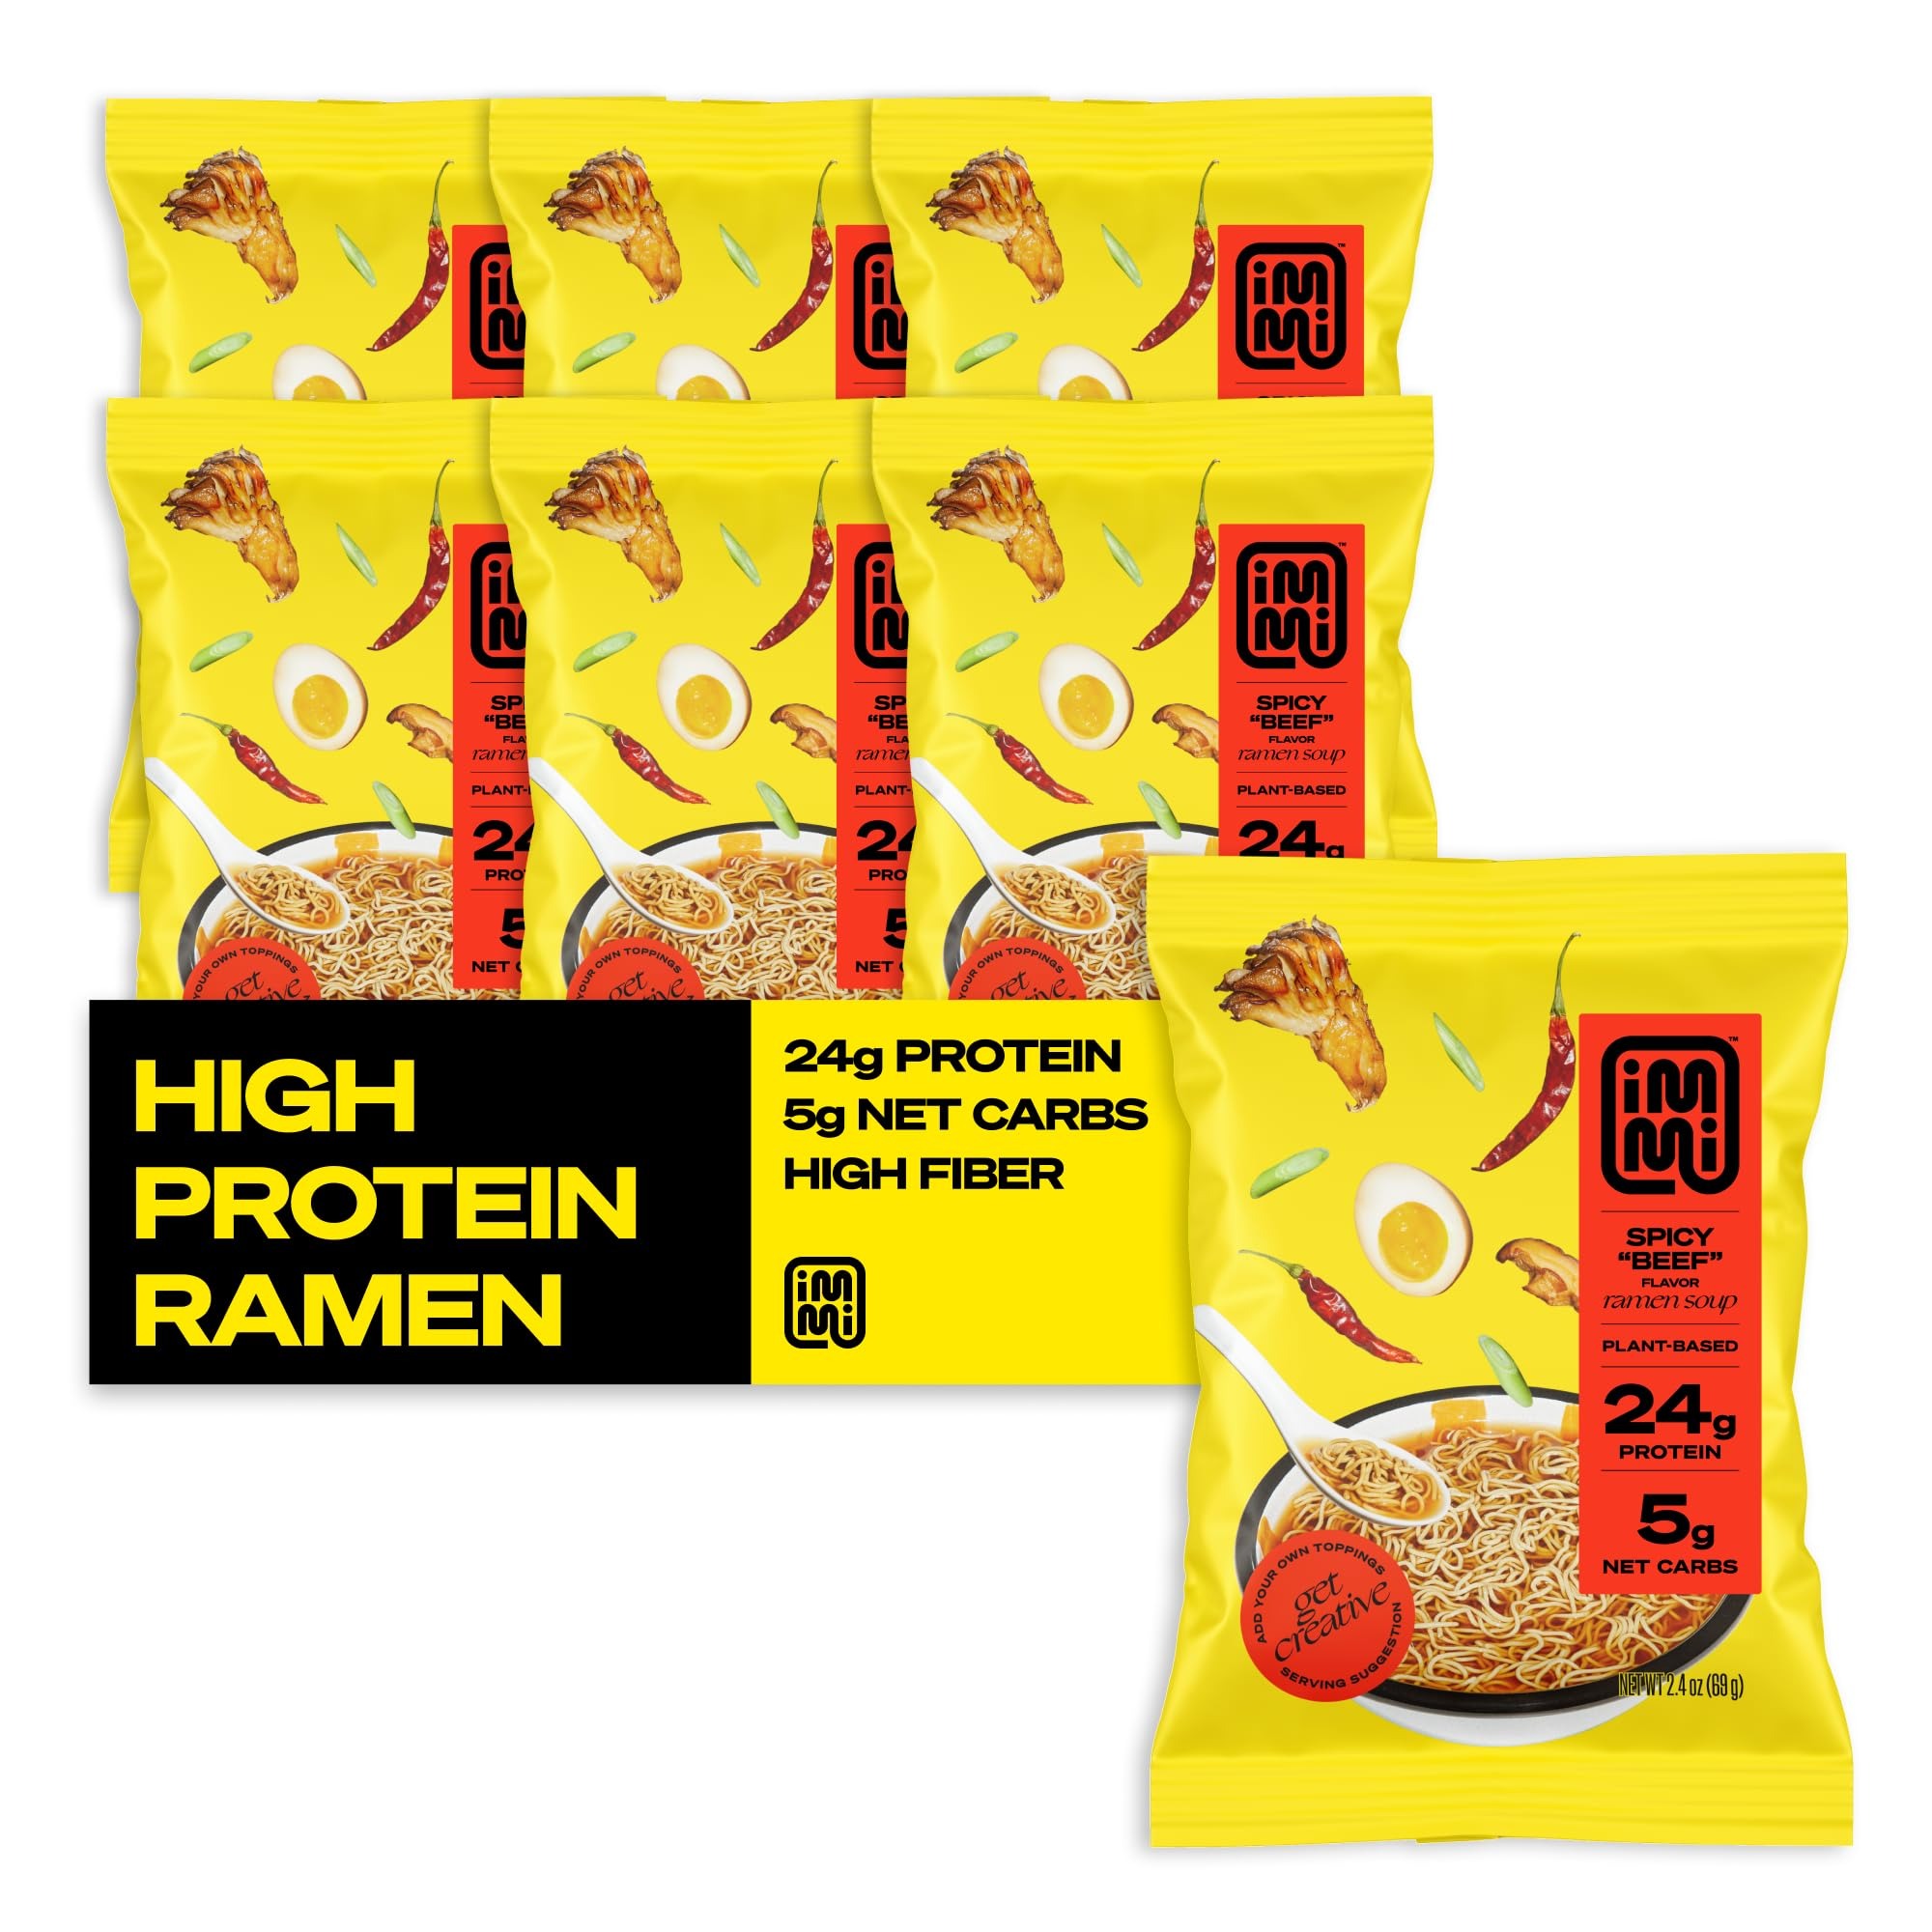
Item Name: immi Spicy "Beef" Ramen, 100% Plant Based, Keto Friendly, Low Carb, High Protein, Packaged Noodle Meal Kit, Ready to Eat, 6 Pack
Value: 14.4
Unit: Ounce

Price: 4.79